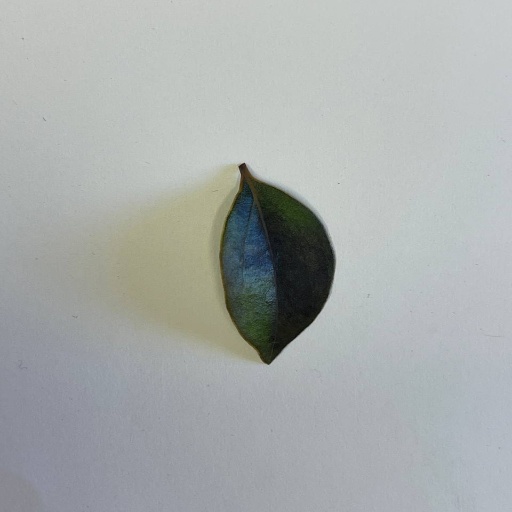
Species: Camphor
Leaf condition: Bacterial Spot